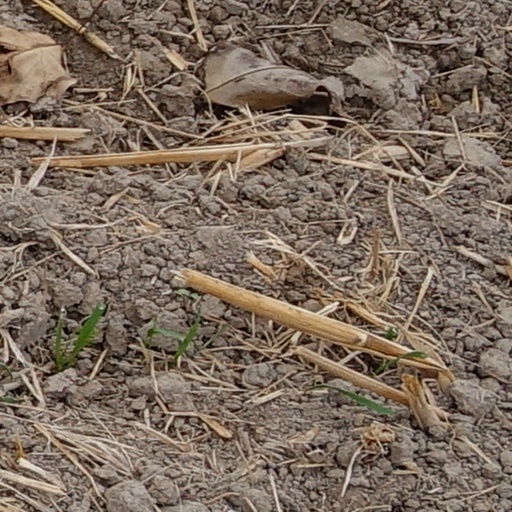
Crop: wheat